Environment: real
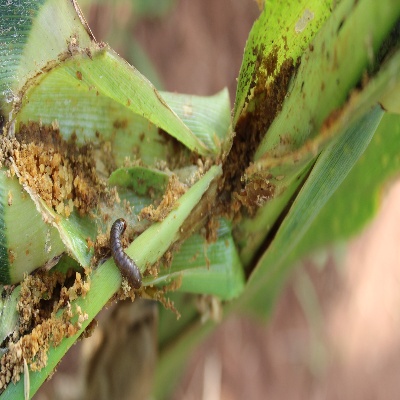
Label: fall_armyworm